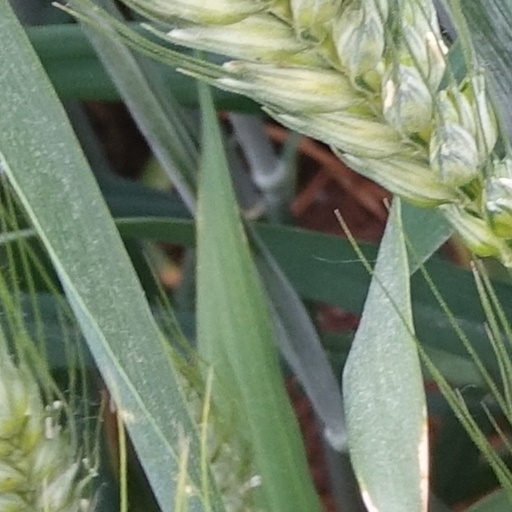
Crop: wheat